Matot

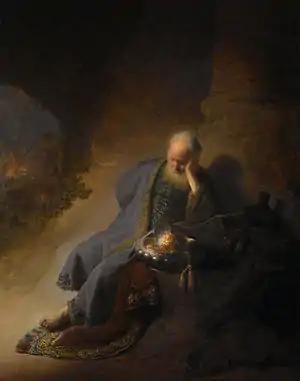
Rembrandt, "Jeremiah Lamenting the Destruction of Jerusalem", c. 1630

Maimonides read the admonition of Numbers 32:22, "You shall be blameless before God and before Israel," to counsel the community to take great care in the management of community's funds. Maimonides taught that those who deposited funds in the Temple treasury did not wear garments in which they could hide money, lest people suspect them of stealing the Temple's funds. People would talk to them continuously from when they entered the Temple until they left, so that they could not place coins in their mouths. Even with such safeguards, Maimonides taught that the community should not appoint a poor person or someone who craves money to manage its funds so as not to arouse suspicion, to fulfill Numbers 32:22, "You shall be blameless before God and before Israel."